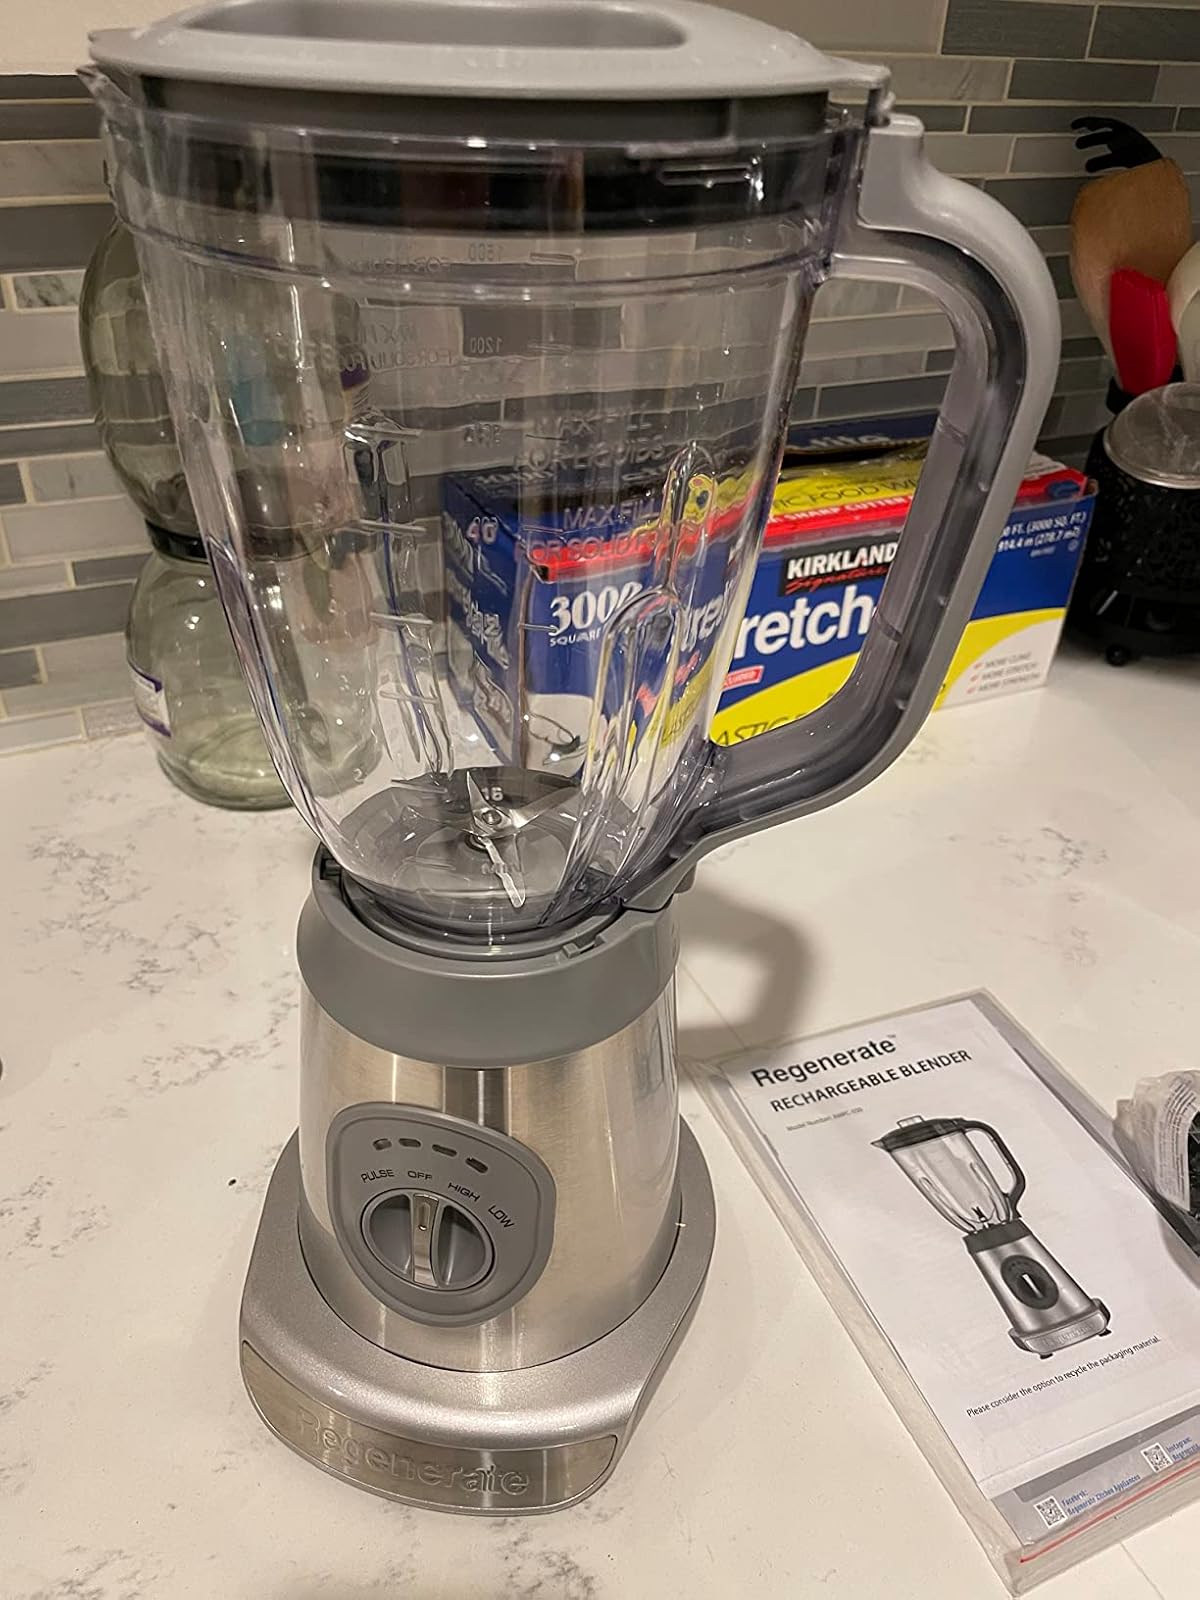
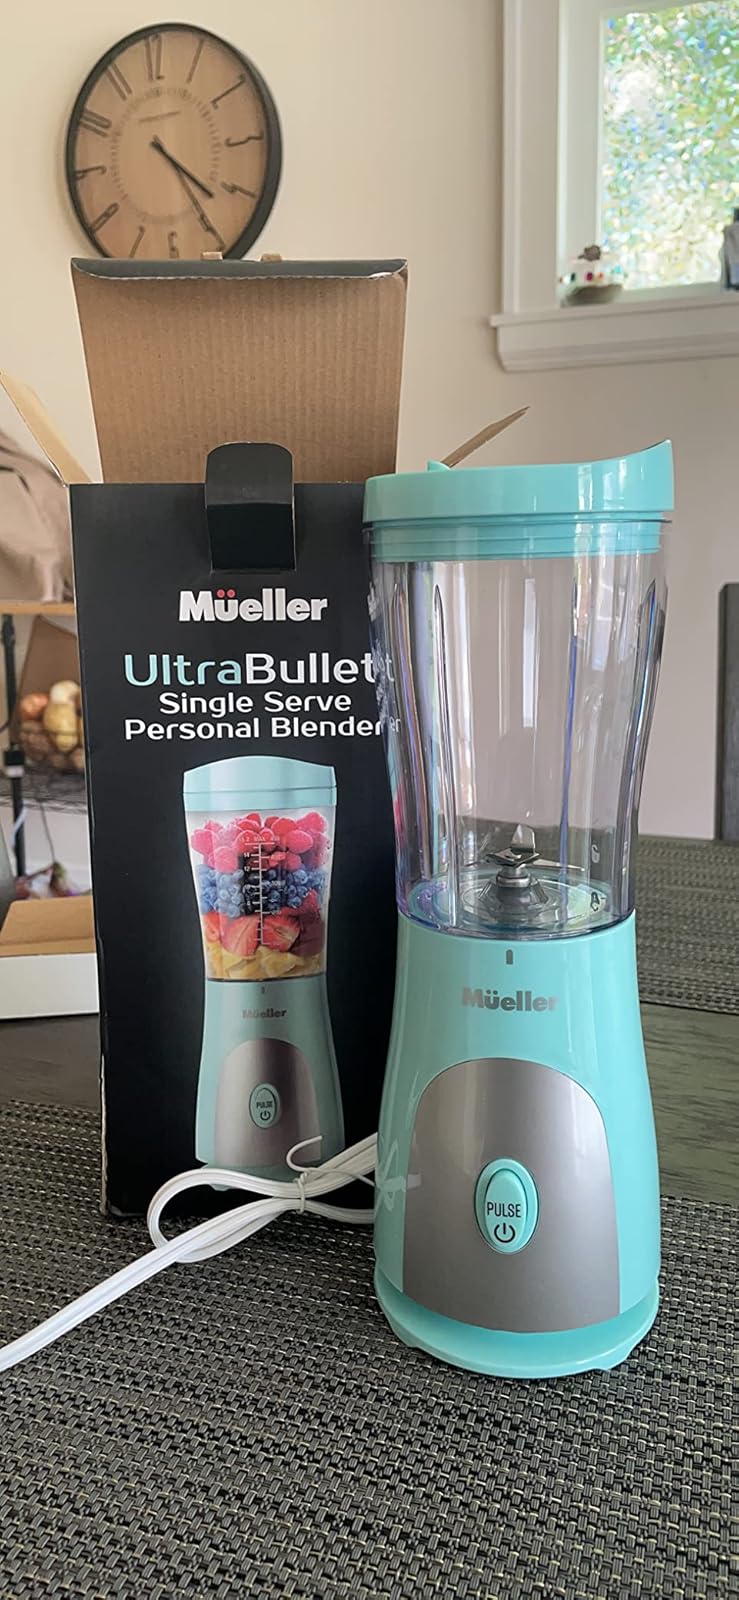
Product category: items_blender
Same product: no